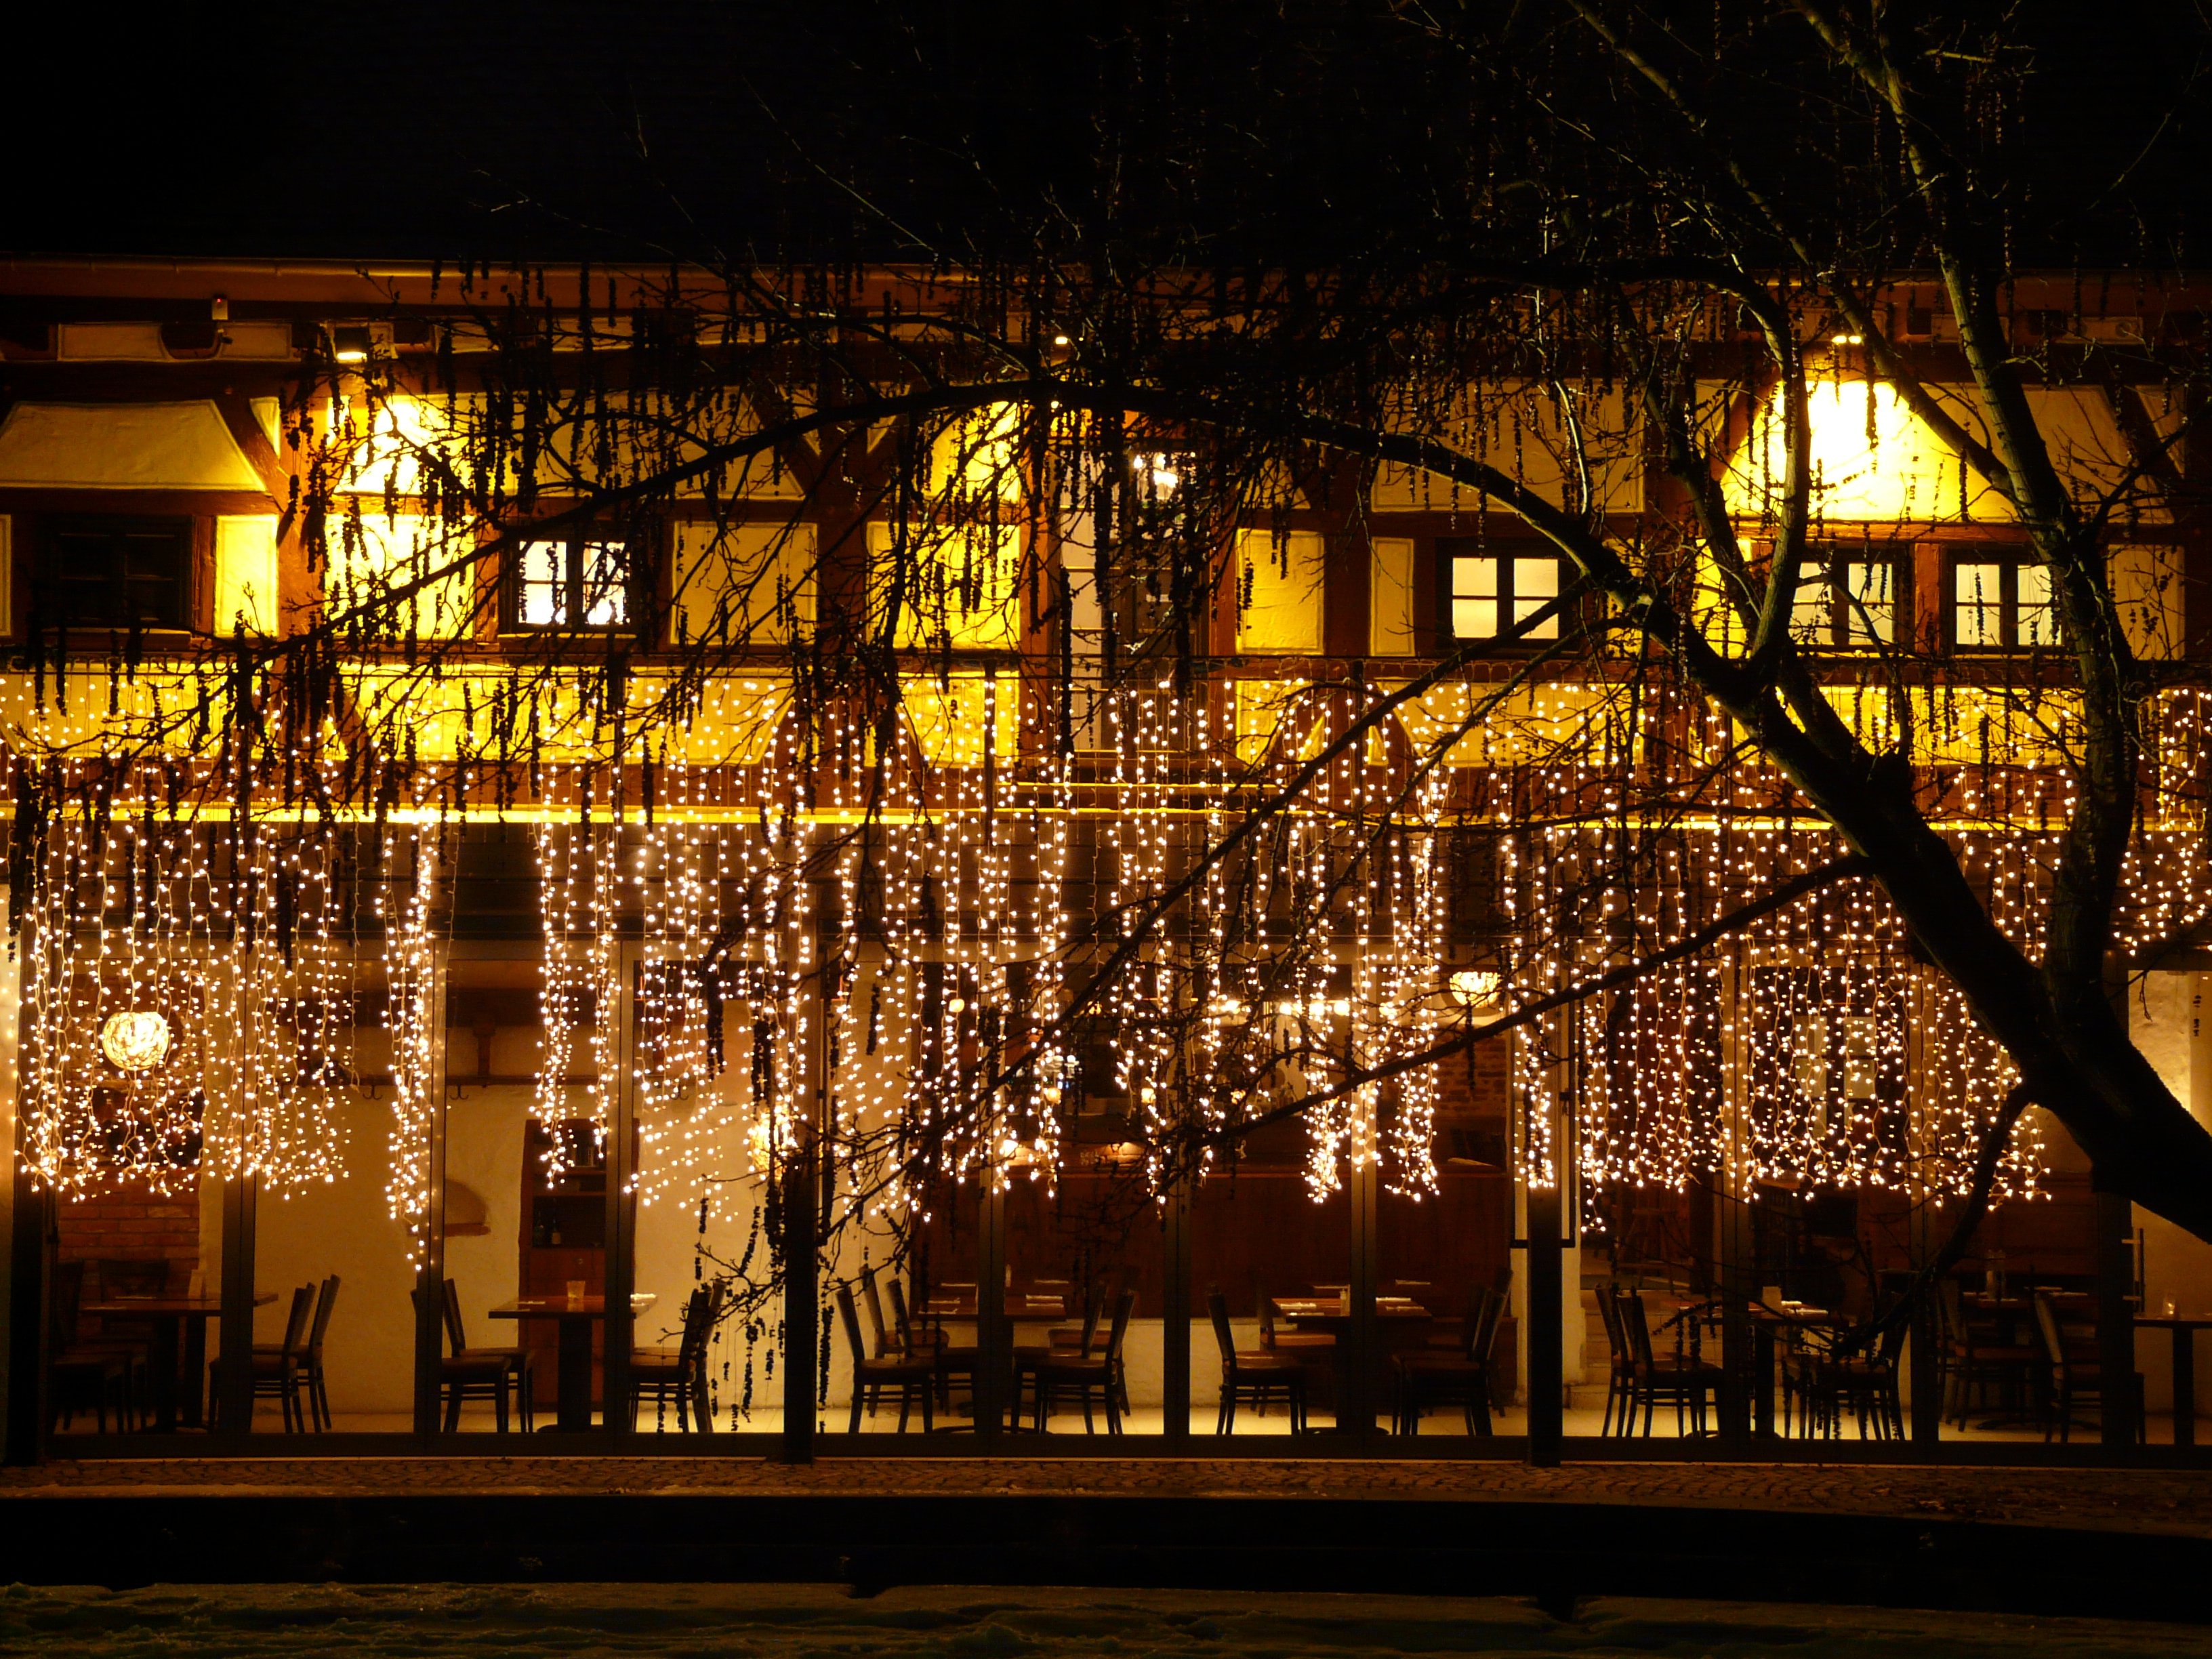
cafe, light, night, home, cityscape, evening, lighting, eat, sit, at night, chairs, hotel, gastronomy, inn, economy, fachwerkhaus, truss, christmas lights, urban area